Human physiology of underwater diving

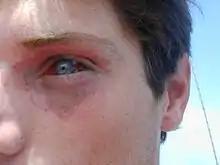
Mild barotrauma to a diver caused by mask squeeze

There are two components to the ambient pressure acting on the diver: the atmospheric pressure and the water (hydrostatic) pressure. A descent of 10 metres (33 feet) in water increases the ambient pressure by an amount approximately equal to the pressure of the atmosphere at sea level. So, a descent from the surface to 10 metres (33 feet) underwater results in a doubling of the pressure on the diver. This pressure change will reduce the volume of a gas filled space by half. Boyle's law describes the relationship between the volume of the gas space and the pressure in the gas.